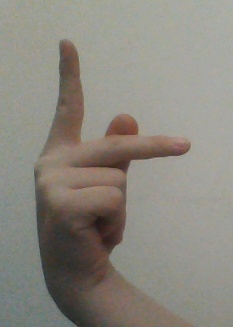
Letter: dha